Spider (polarimeter)

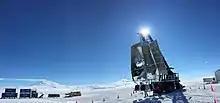
The Spider experiment hanging from the launch vehicle prior to its first flight over Antarctica.

The Spider instrument consists of six degree-resolution telescopes cooled to liquid Helium temperature (4 K) which observe at frequencies of 100 GHz, 150 GHz, and 280 GHz (corresponding to wavelengths of 3 mm, 2 mm, and 1.1 mm). Each telescope is coupled to a polarisation-sensitive transition-edge bolometer (TES) array cooled to 300 mK. Spider was the first instrument to successfully demonstrate time-domain multiplexed TES detectors in a space-like environment. At the time of the first flight over Antarctica in 2015, Spider was the most sensitive microwave instrument ever made.